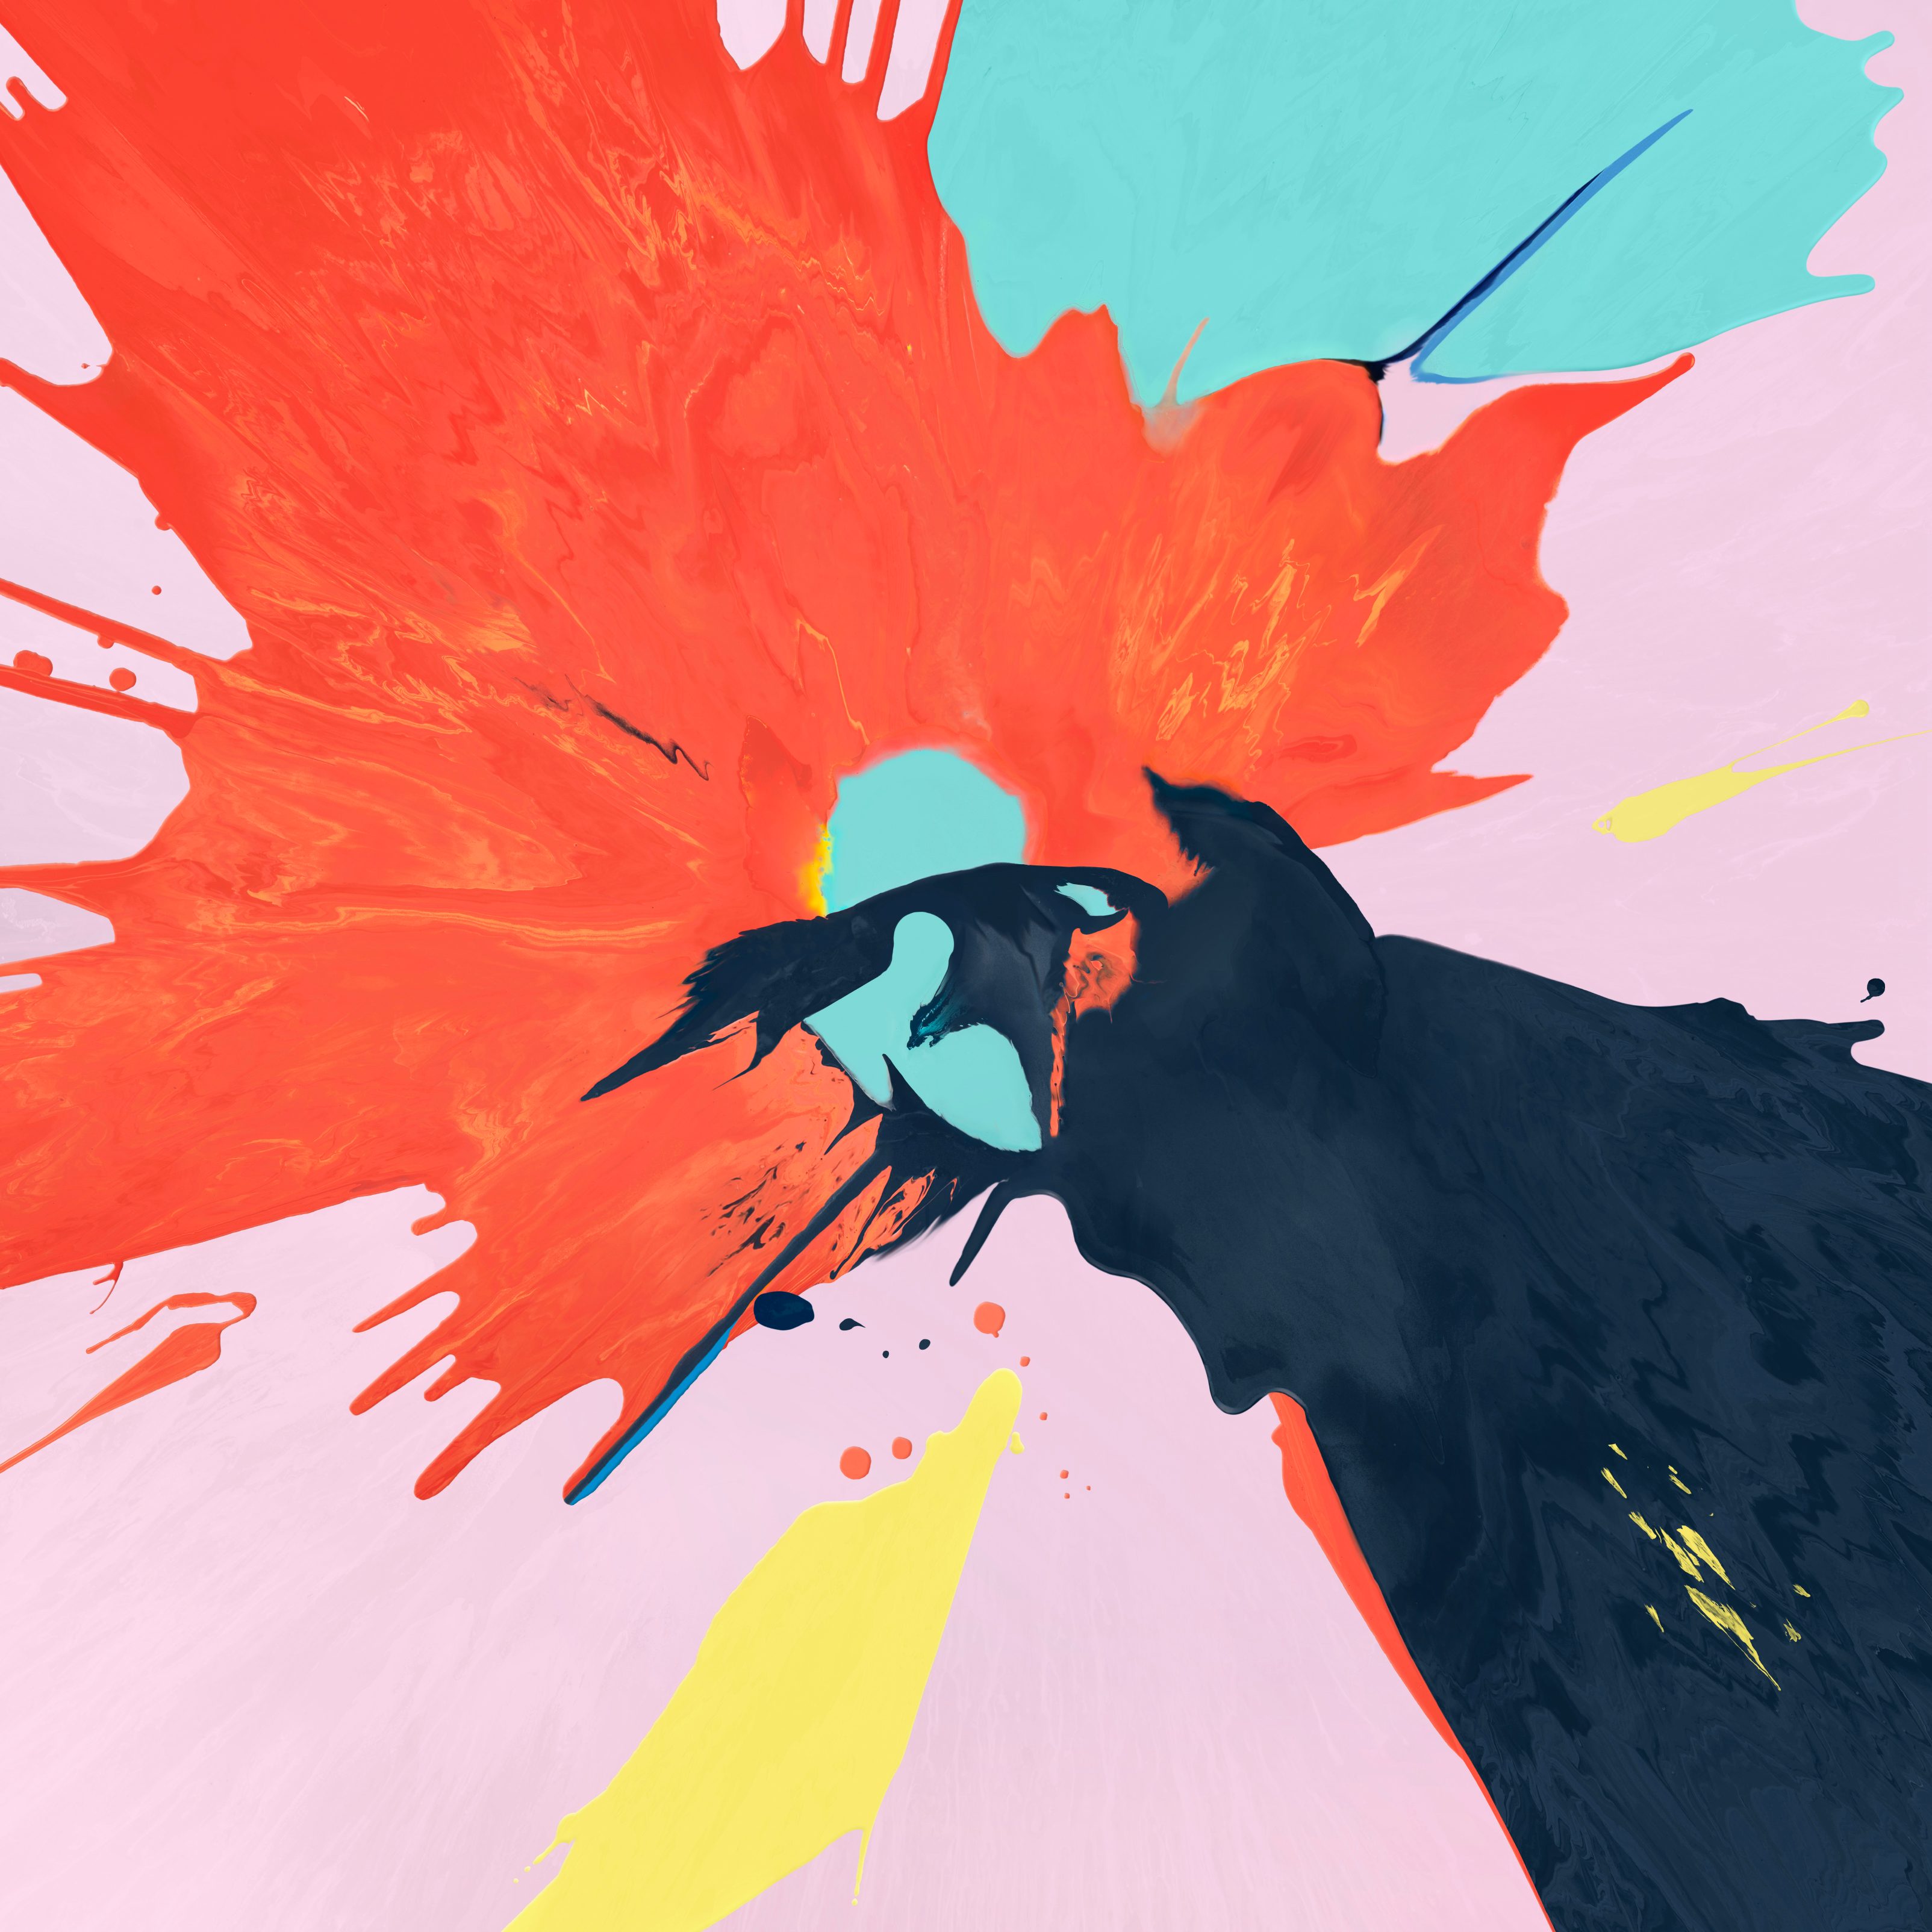
highlights, colour, mixing, red, yellow, gray, blue, apple, company, illustration, graphic design, art, visual arts, acrylic paint, painting, graphics, paint, drawing, watercolor paint, fictional character, modern art